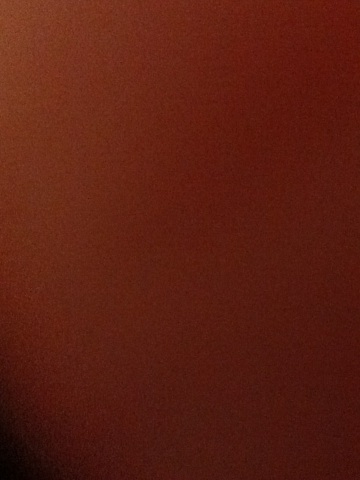Question: What does this say?
Answer: unanswerable